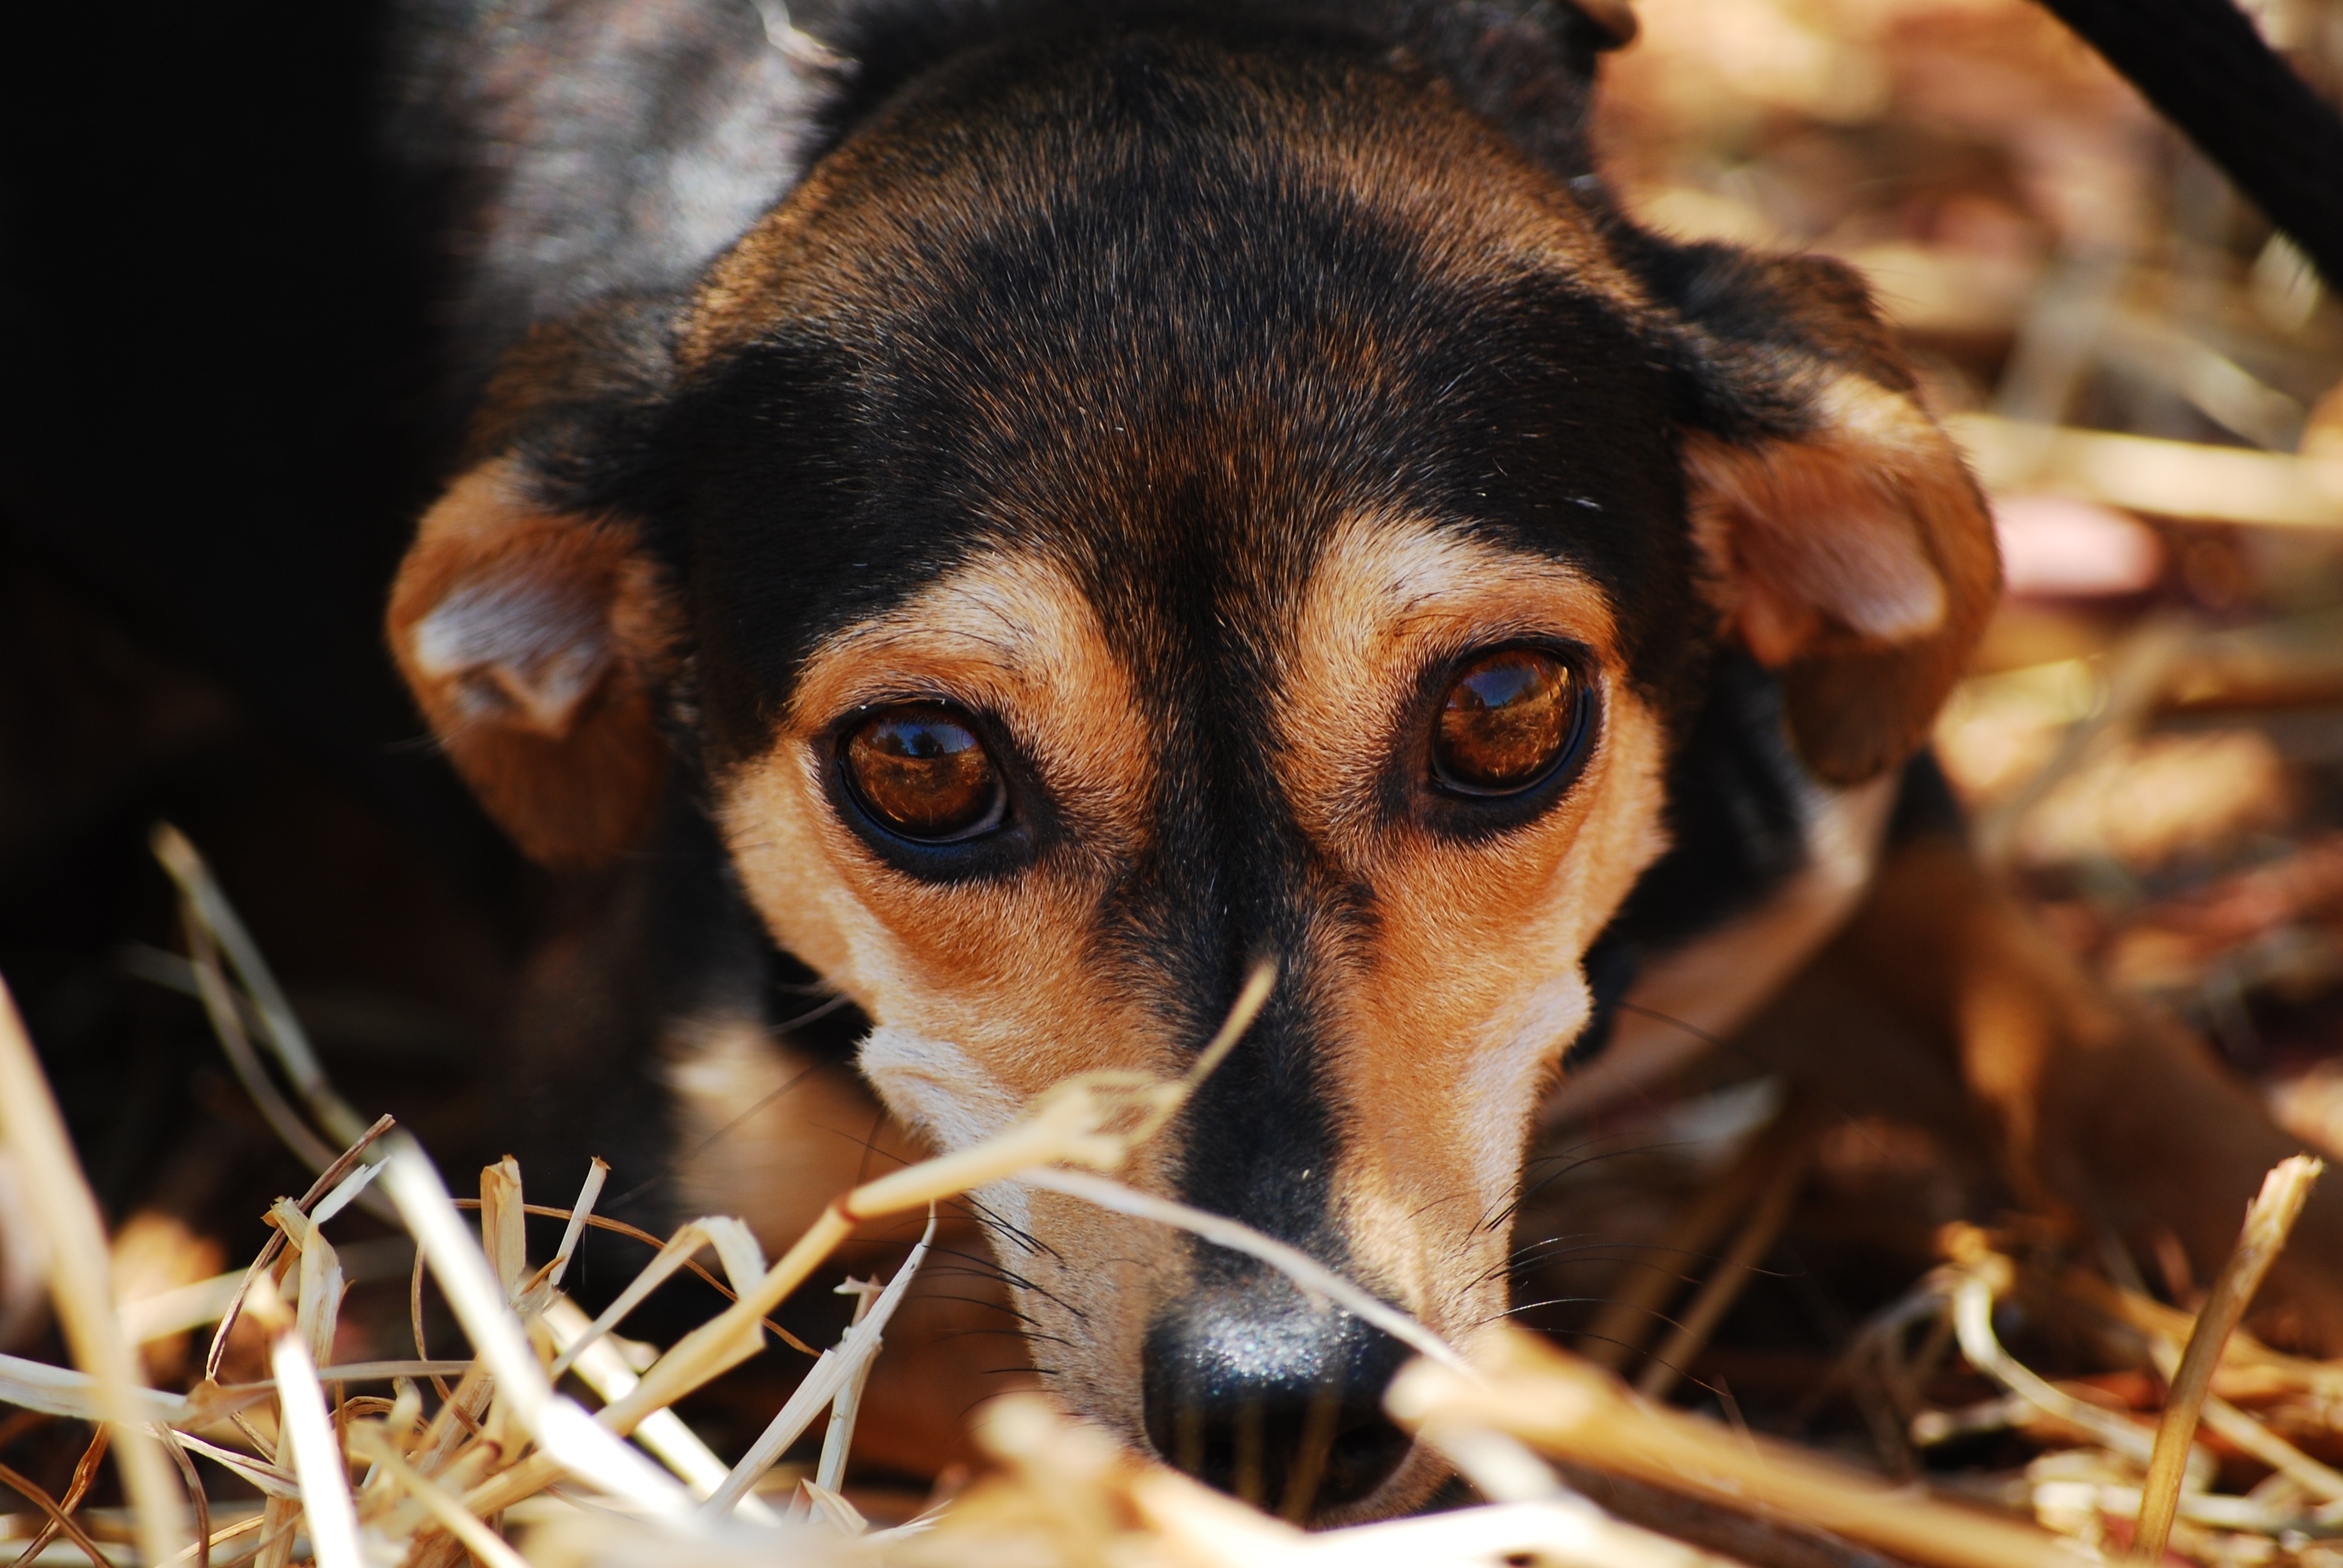
puppy, dog, animal, cute, pet, macro, mammal, close up, vertebrate, animal photography, dog like mammal